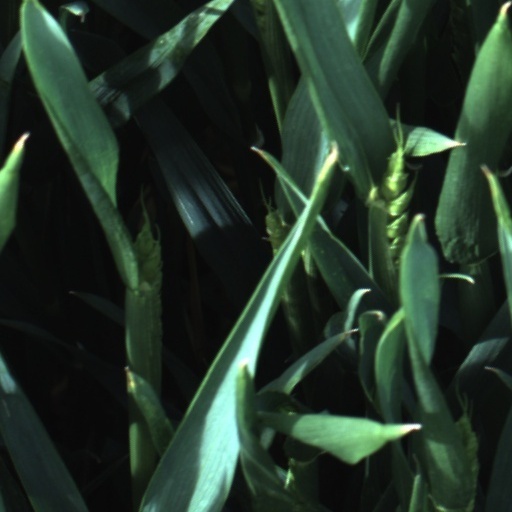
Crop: wheat